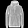
Label: Coat